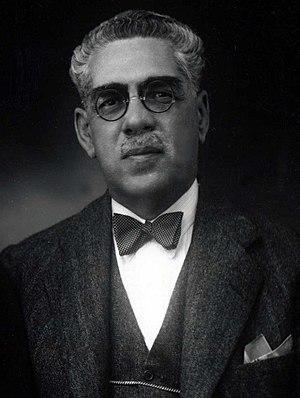
José Franchy y Roca est un homme politique espagnol de tendance fédéraliste. Il fut Ministre de l'Industrie et du Commerce en tant que membre du gouvernement Azaña III sous la Seconde République espagnole.